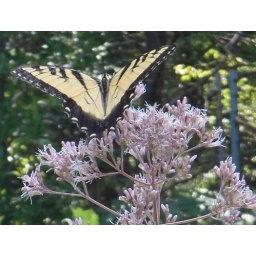
A male swallowtail butterfly feeding on flowers at Suitland Bog in Prince George's County, Maryland